Biblidinae

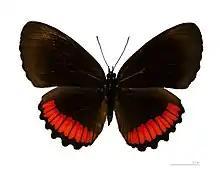
Red rim ("Biblis hyperia": Biblidini)

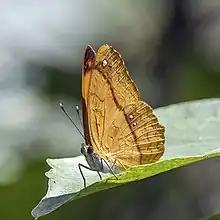
Little banner, "Nica flavilla"

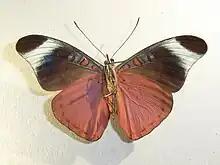
"Panacea procilla": Ageroniini specimen underside

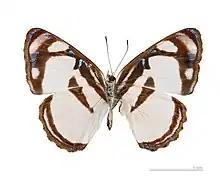
"Dynamine athemon": Eubagini

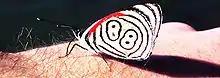
"Diaethria clymena", one of the eighty-eights formerly in ""Catagramma"" (now Callicorini)

Biblidinae is a subfamily of nymphalid butterflies that includes the tropical brushfoots. This subfamily was sometimes merged within the Limenitidinae, but they are now recognized as quite distinct lineages. In older literature, this subfamily is sometimes called Eurytelinae.